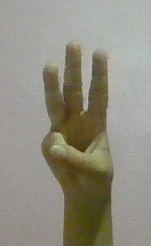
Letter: thaa